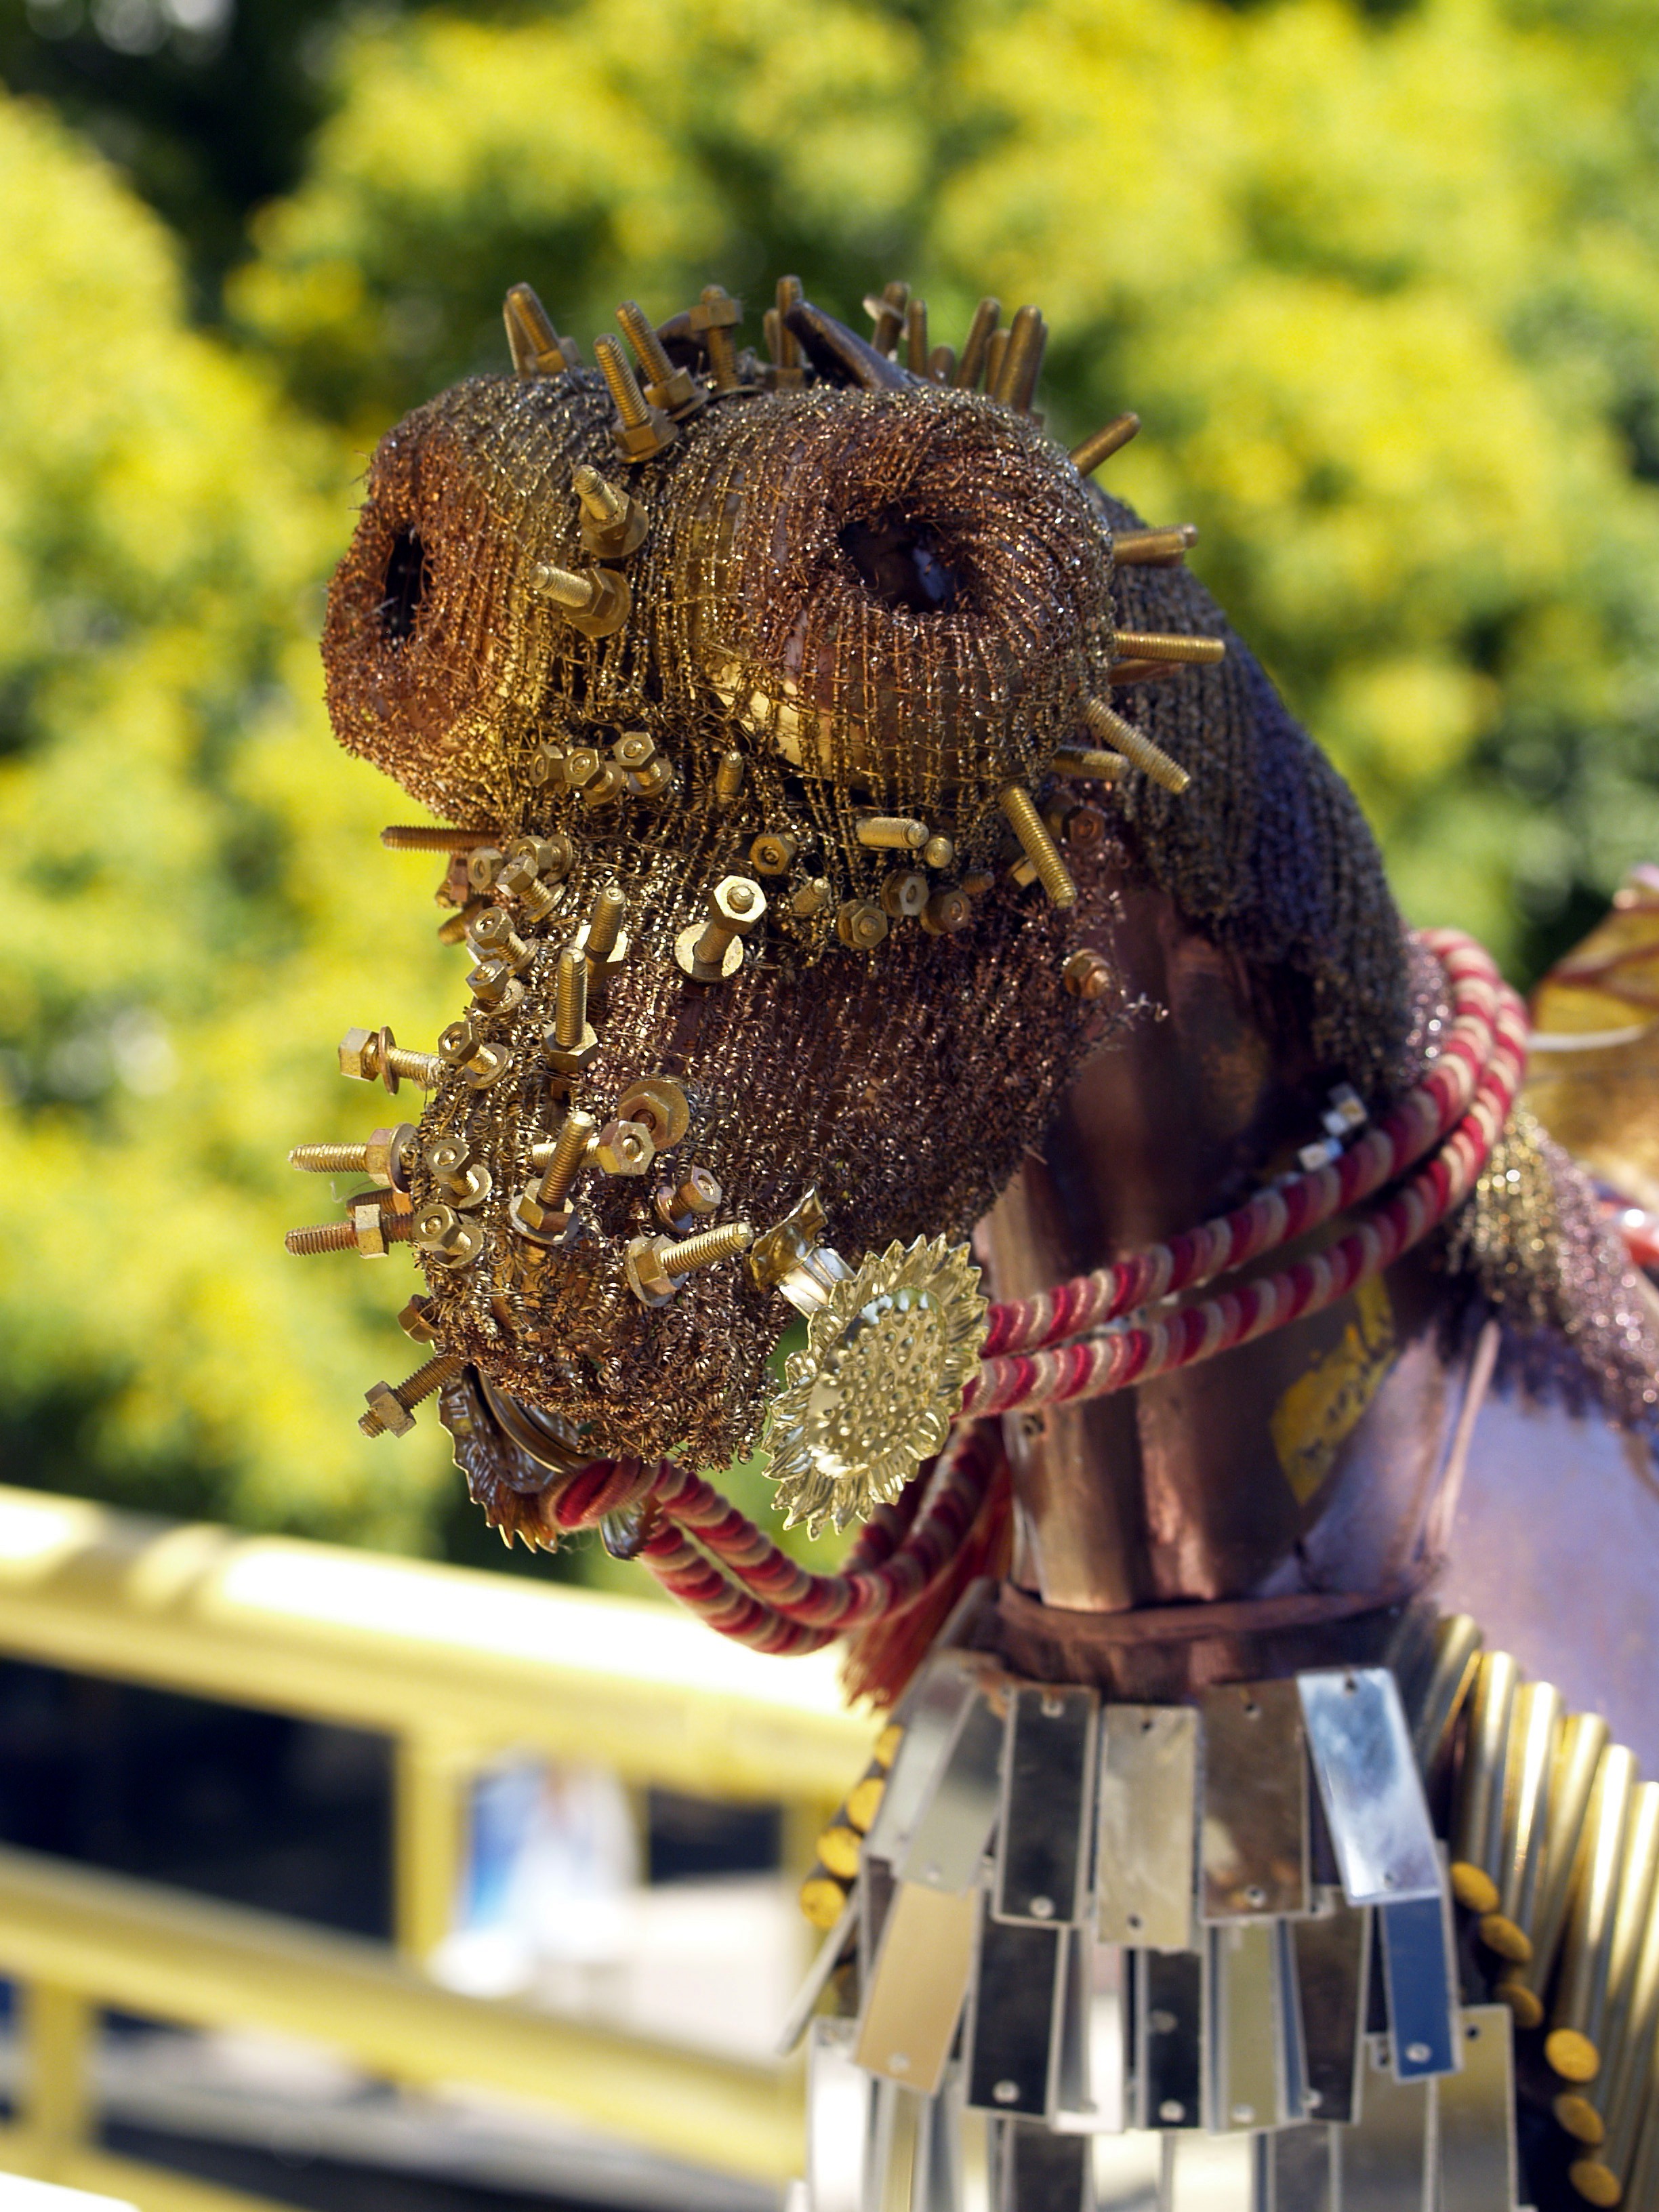
flower, decoration, horse, artistic, metal, colorful, artwork, design